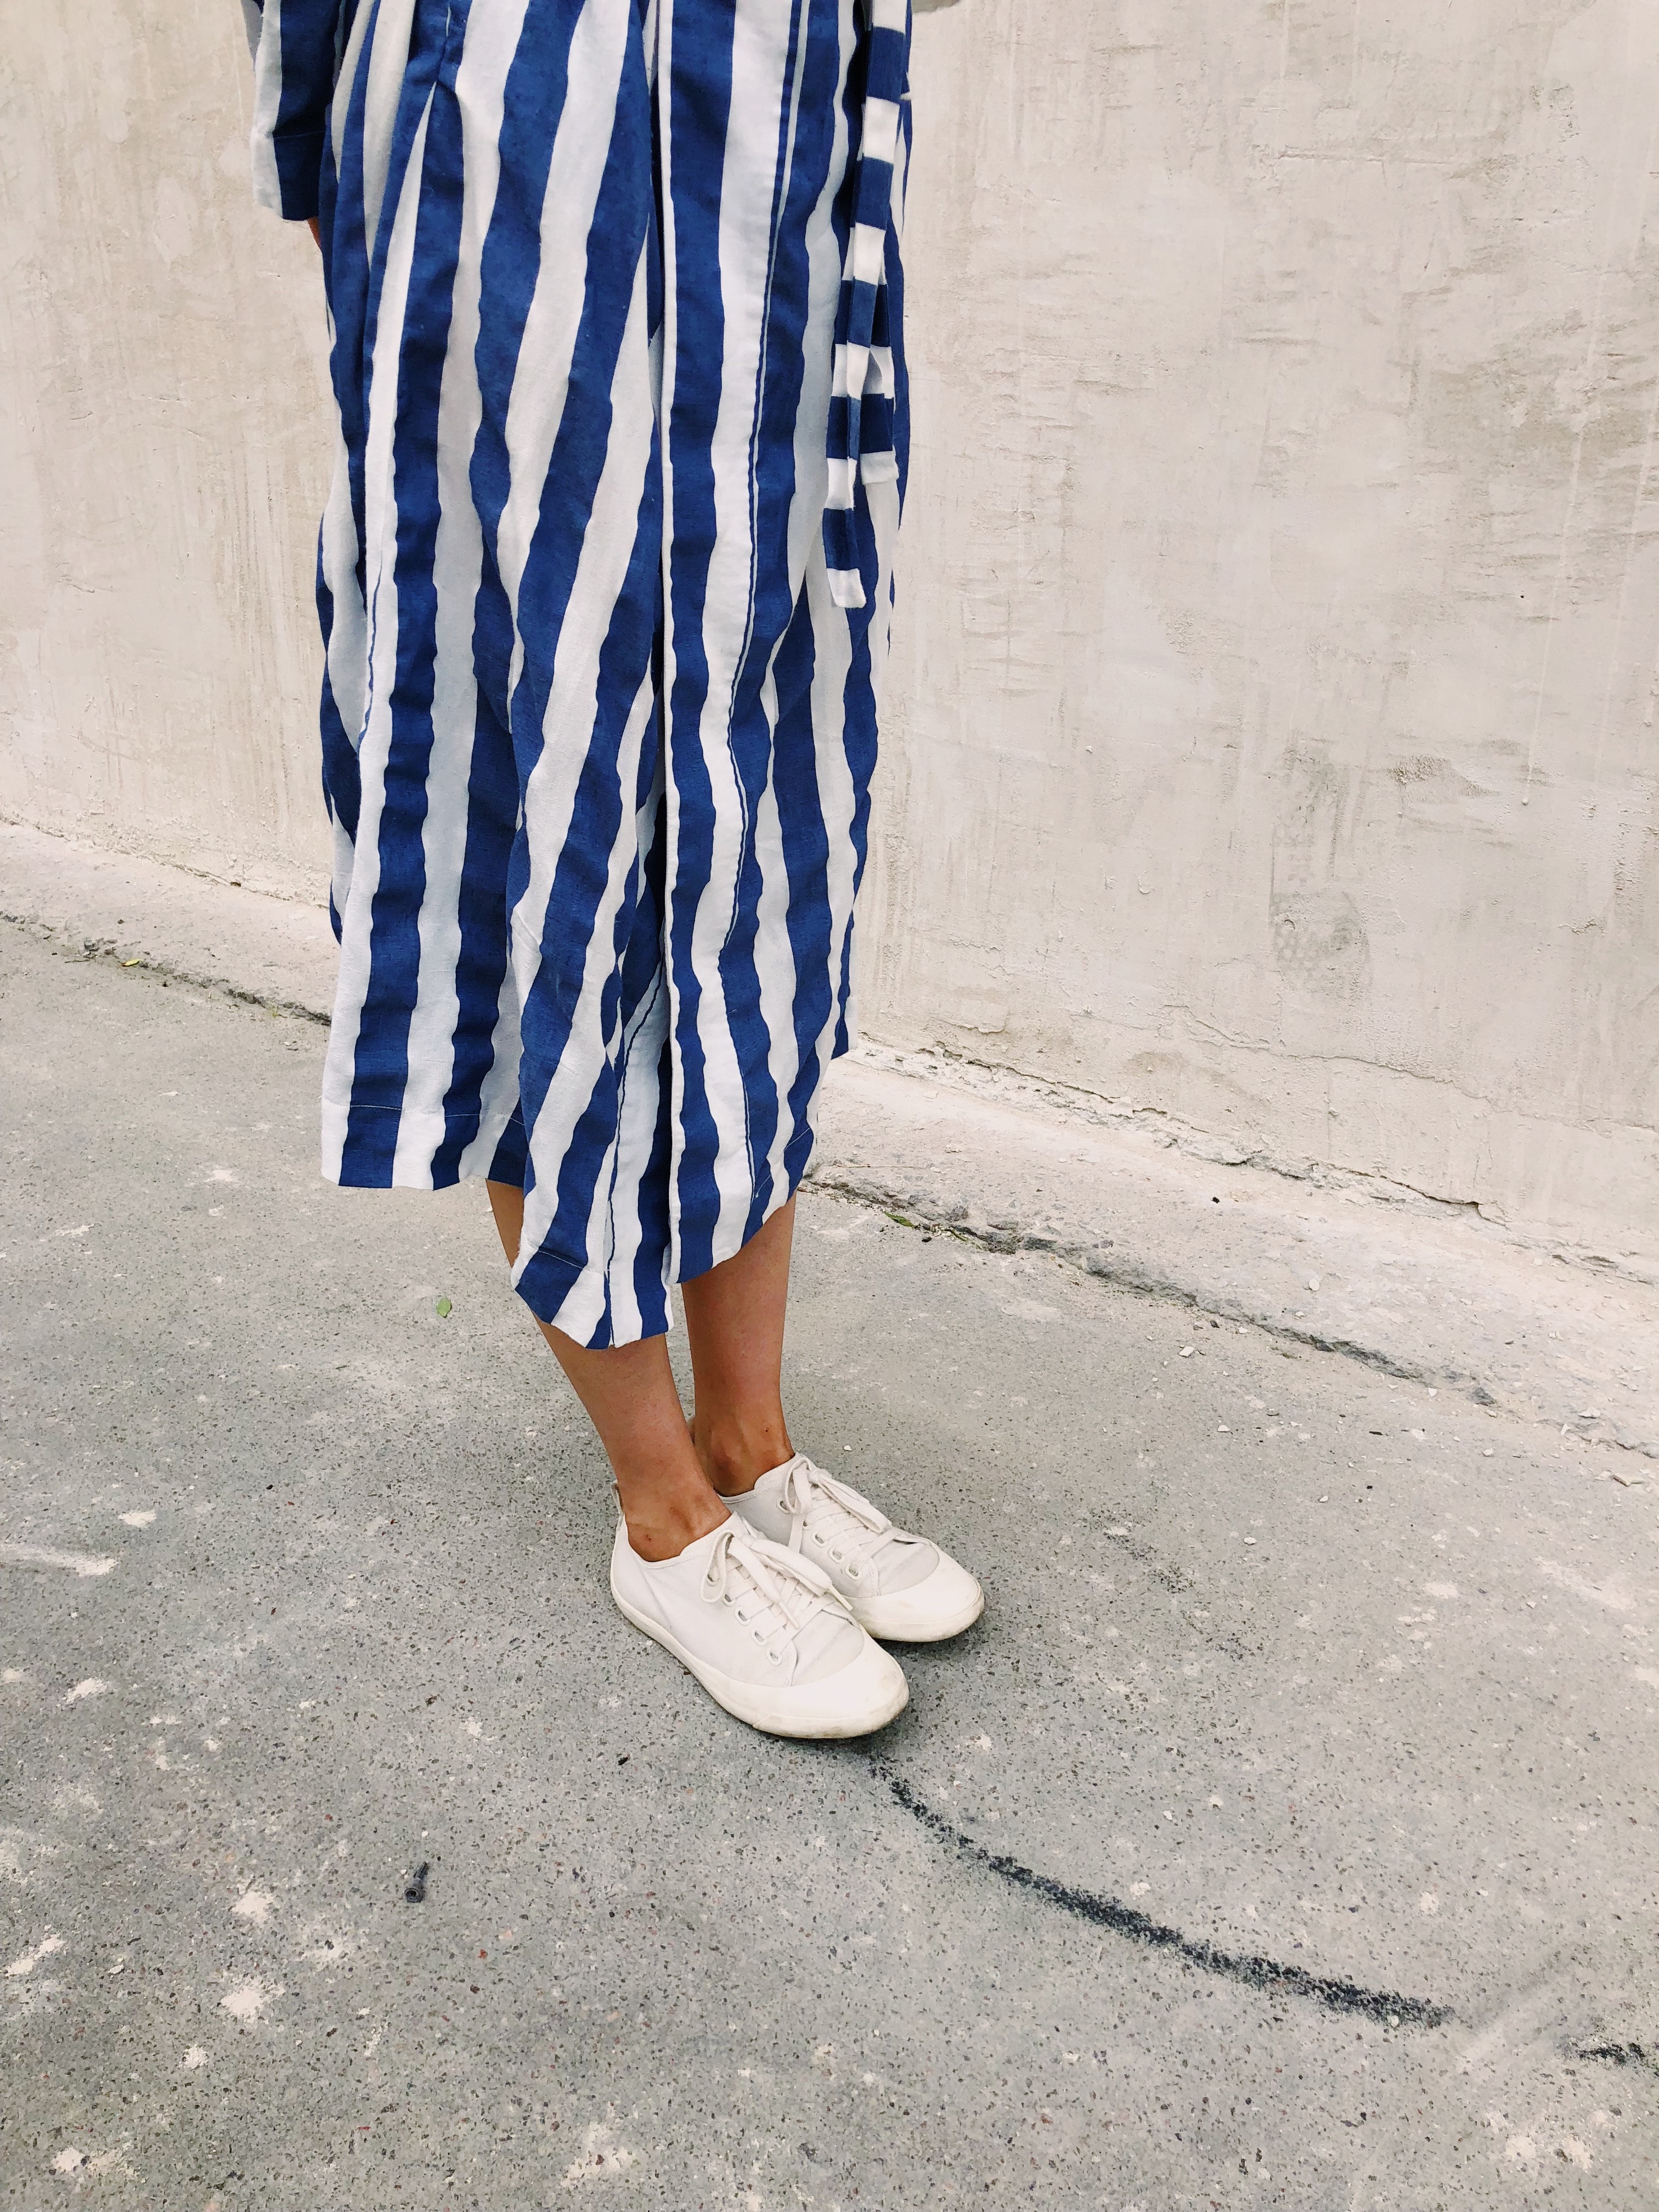
white, blue, clothing, street fashion, cobalt blue, footwear, shoe, electric blue, fashion, leg, black and white, dress, human leg, textile, trousers, waist, pattern, jeans, denim, sportswear, style